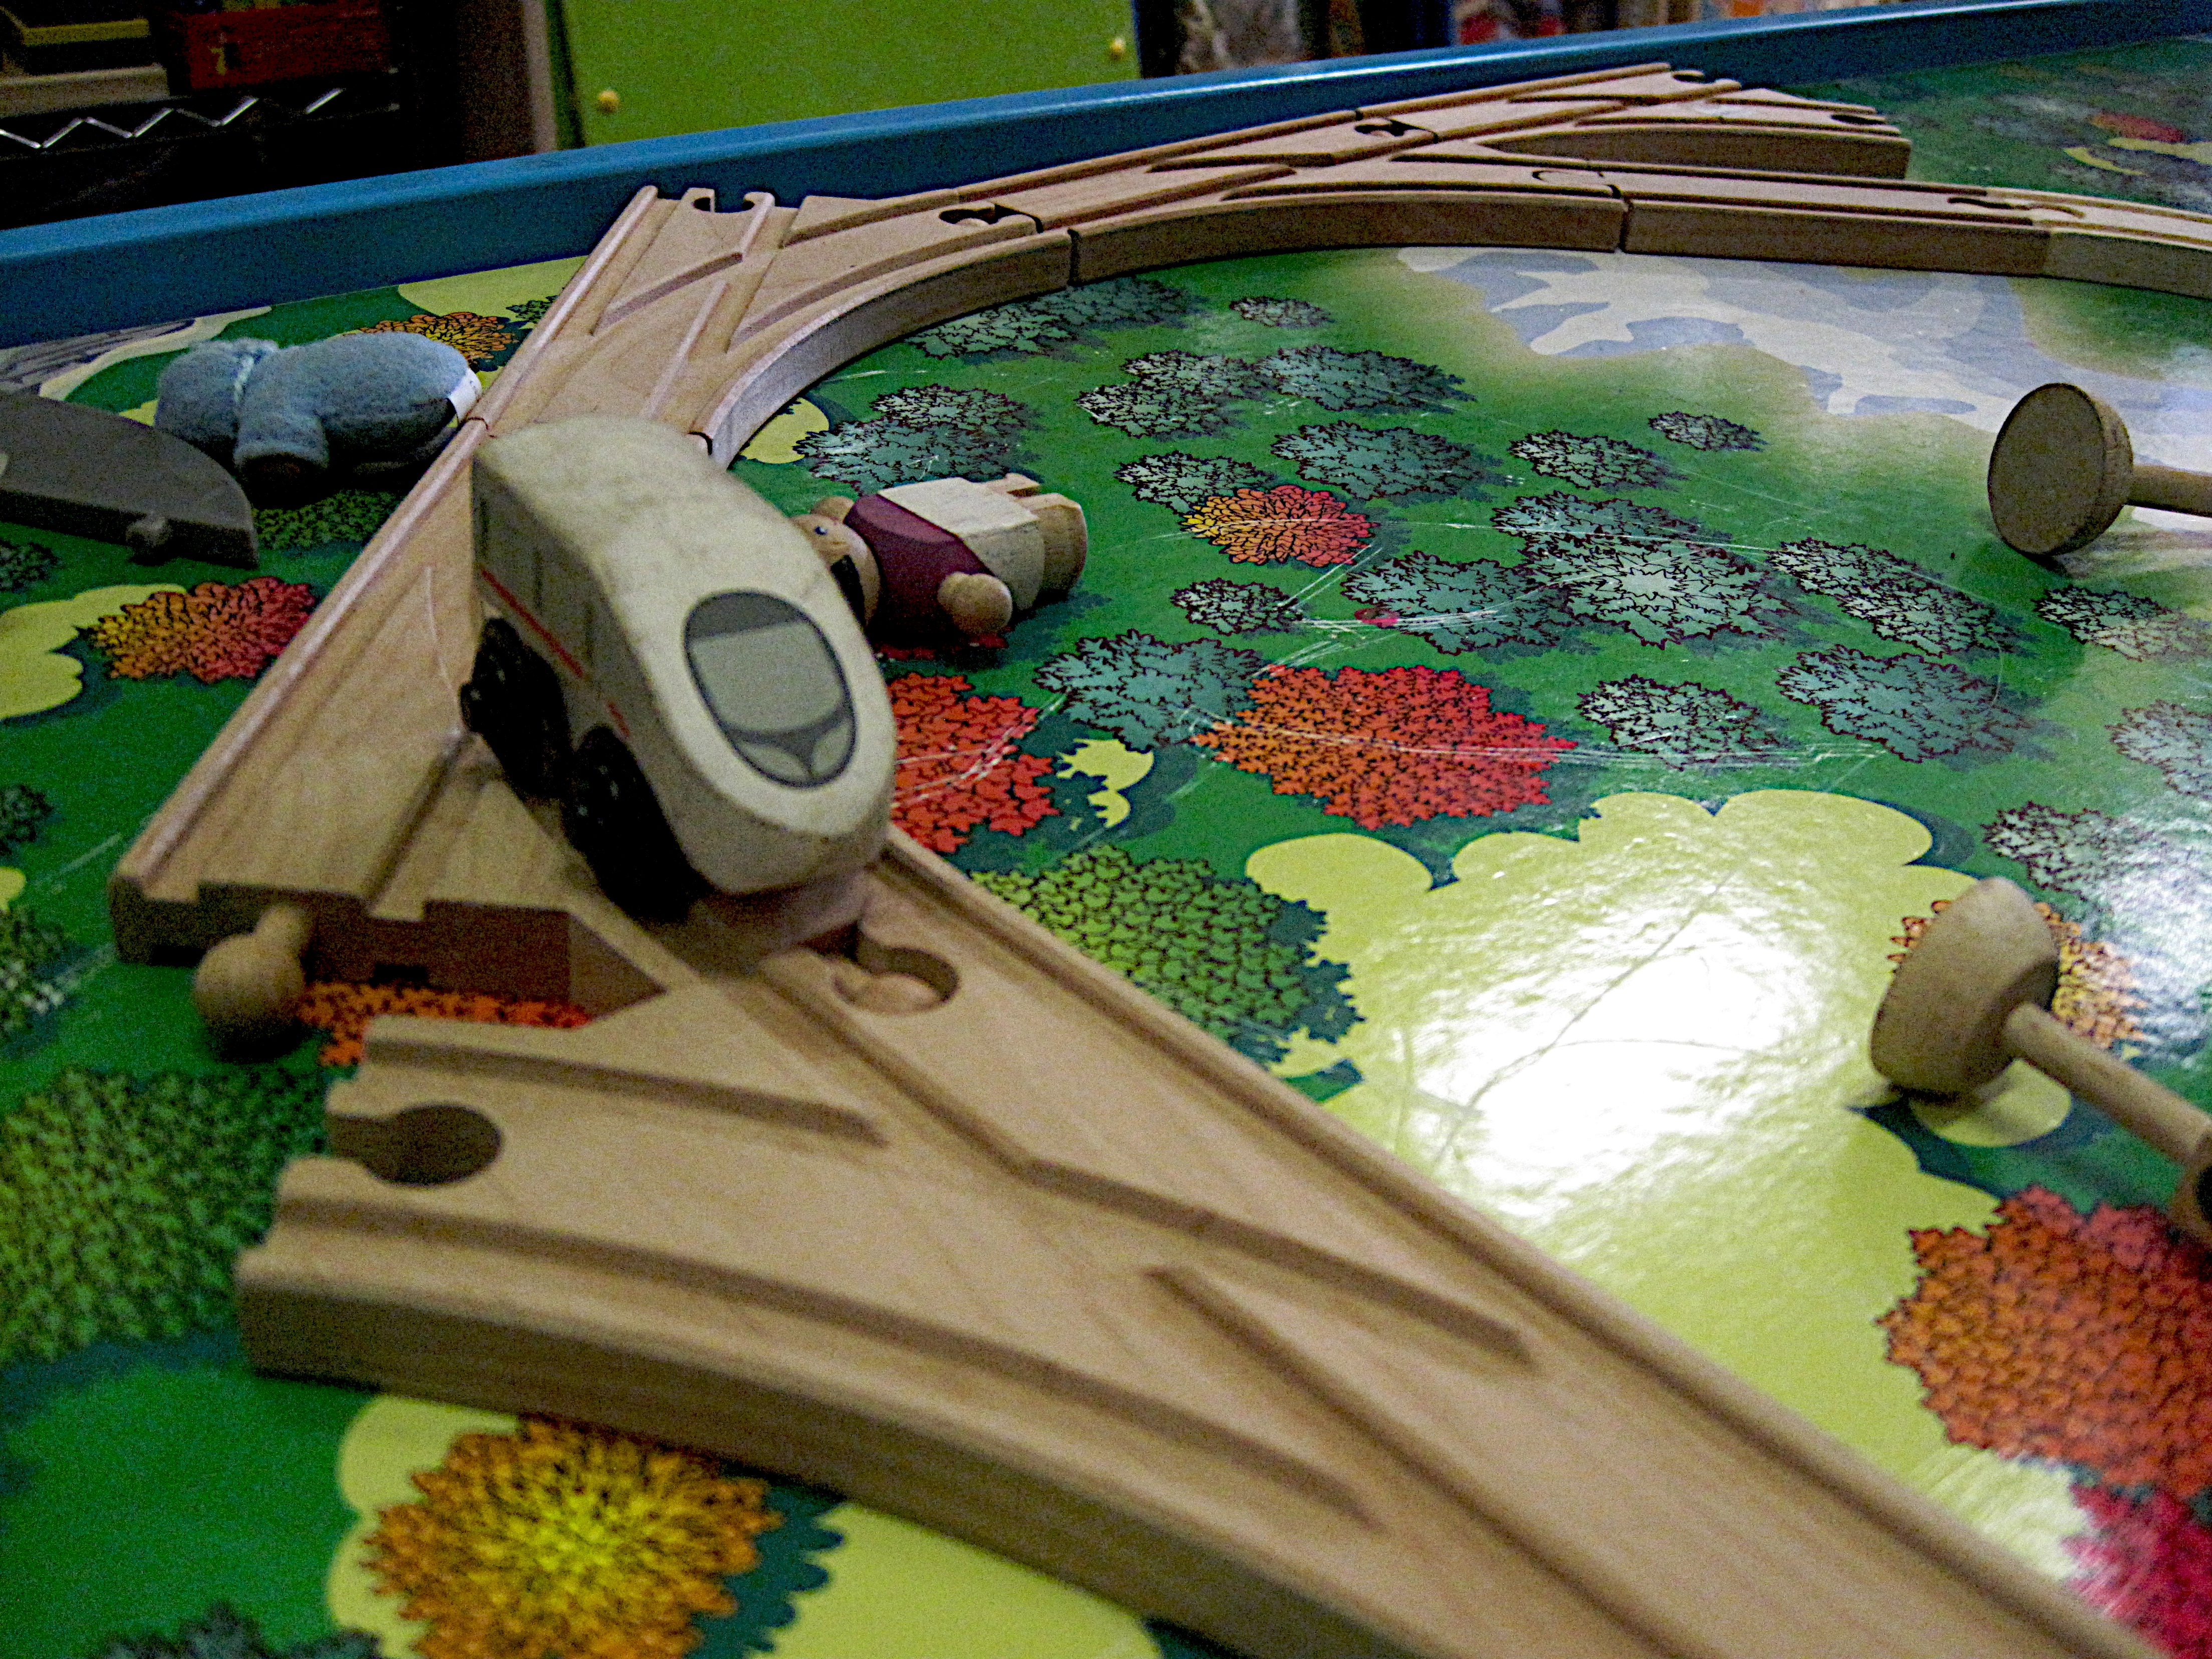
play, green, art, toys, games, screenshot